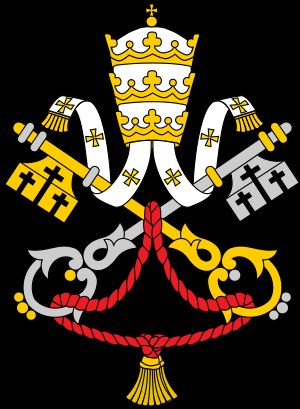
Den Hellige Stol
Den Hellige Stols våbenskjold
Den Hellige Stol er betegnelsen for bispesædet i Rom, der er den øverste embedsfunktion i den katolske kirke. Det bruges om pavemagten, når der henvises til paveembedet, ikke den for øjeblikket siddende pave. Den Hellige Stol svarer til begreber som Justitsministeriet og Dommeren i Tønder, hvor der er tale om funktionen, snarere end om de konkrete udøvere af funktionen.